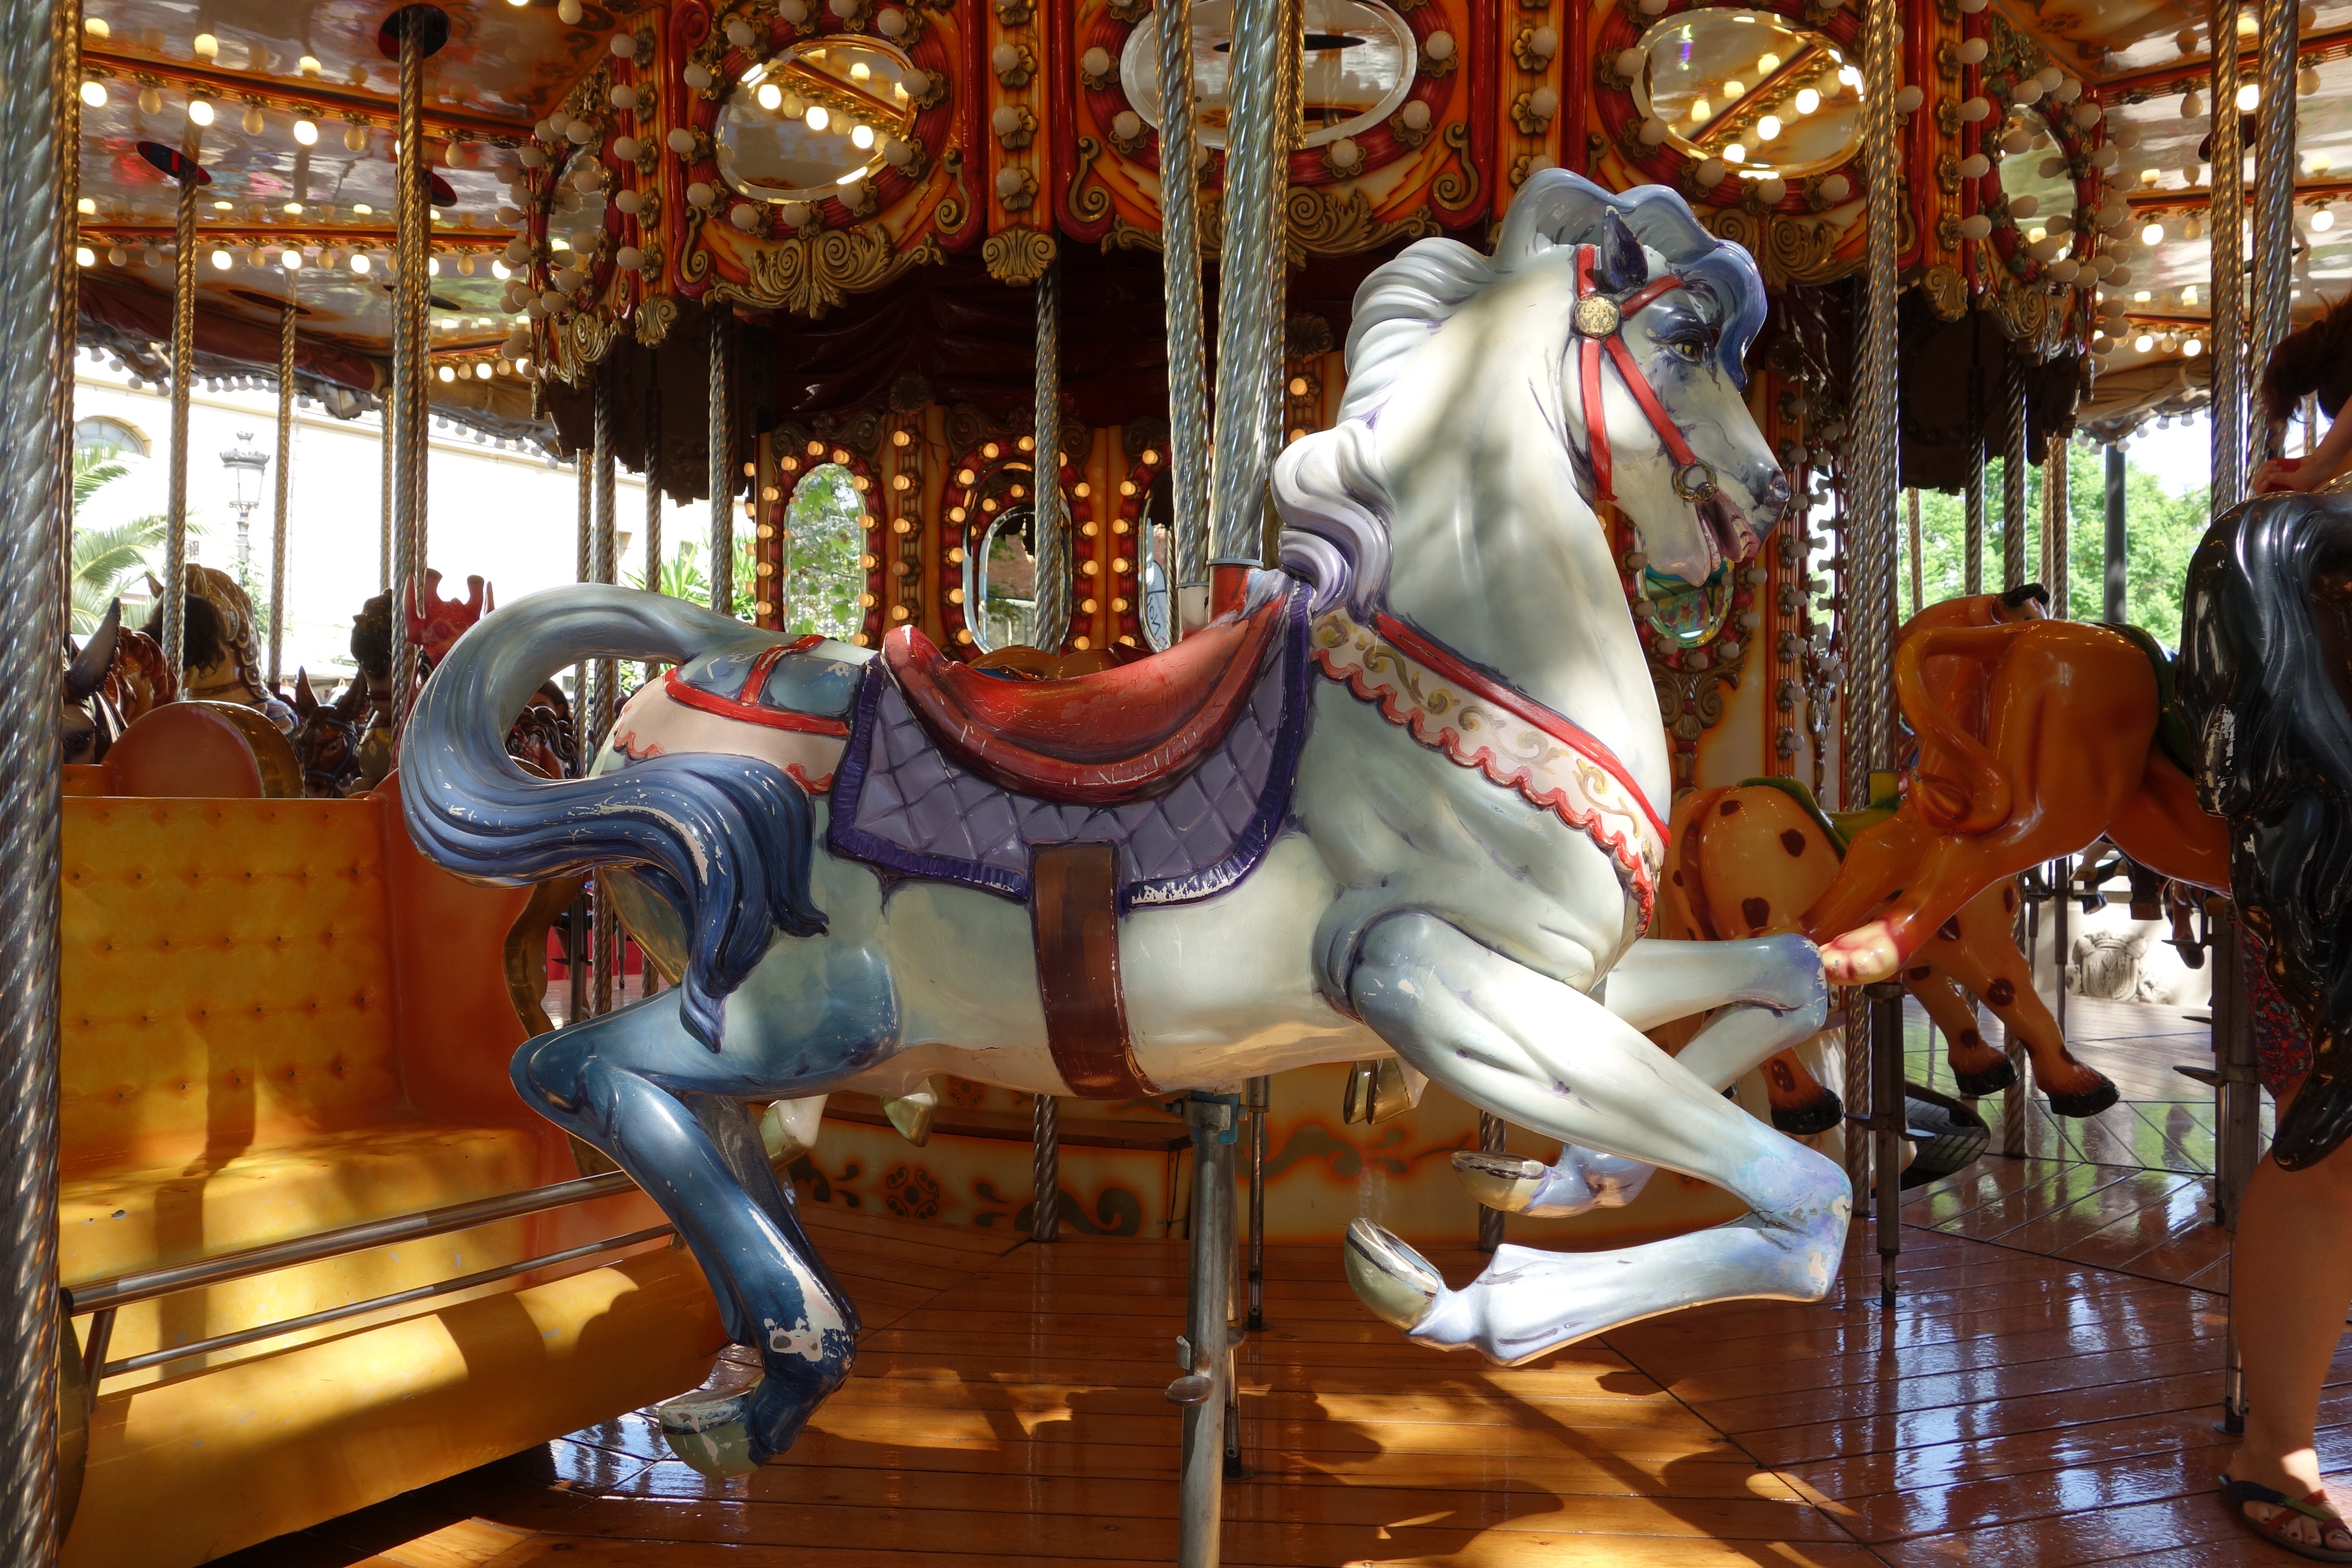
recreation, amusement park, horse, park, carousel, leisure, fair, amusement ride, outdoor recreation, nonbuilding structure, caballito